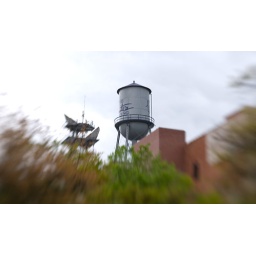
A water tower in downtown Augusta.